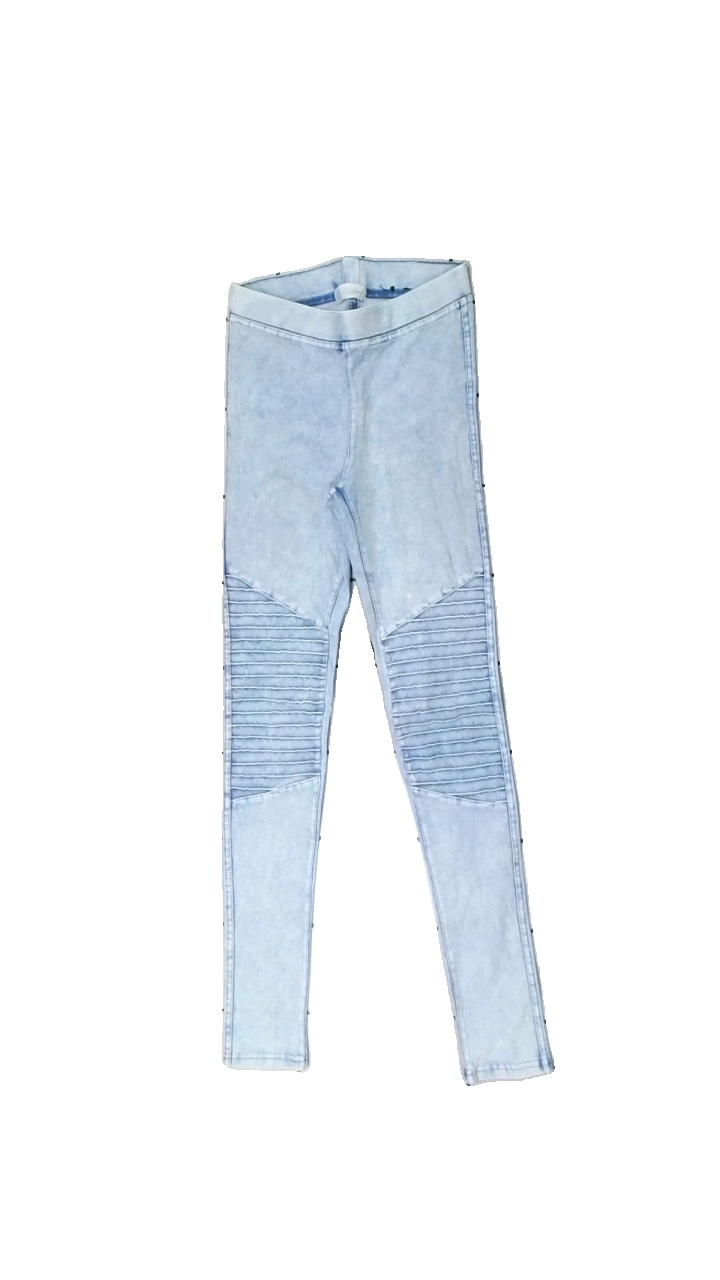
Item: Trousers (Children)
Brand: H&m
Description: blå byxor som ska imitera jeans. någon lös tråd
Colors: Blue
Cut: Regular
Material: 100% cotton
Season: All
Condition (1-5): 4
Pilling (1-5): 5
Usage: Reuse
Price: <50